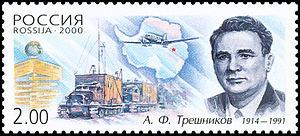
Timbre russe en l'honneur d'Aleksei Treshnikov Русский: Почтовая марка России 2000 года из серии «Полярные исследователи», посвящённая А.Ф.Трёшникову. Портрет Трёшникова, вездеходы в Антарктиде, самолёт Ил-14, карта Антарктиды с отмеченным положением станции «Восток», слева — указатель, обозначающий Южный геомагнитный полюс.Художник — А.Керносов. Тираж — 300 тыс. экз.
Alexeï Fiodorovich Triochnikov, né le 14 avril 1914 dans le village de Pavlovka et mort le 18 novembre 1991 à Saint-Pétersbourg, est un explorateur polaire soviétique.